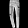
Label: Trouser